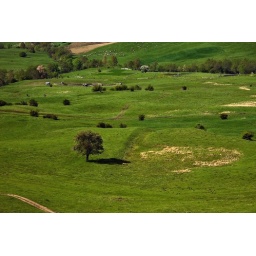
Single tree casting shade over open green field